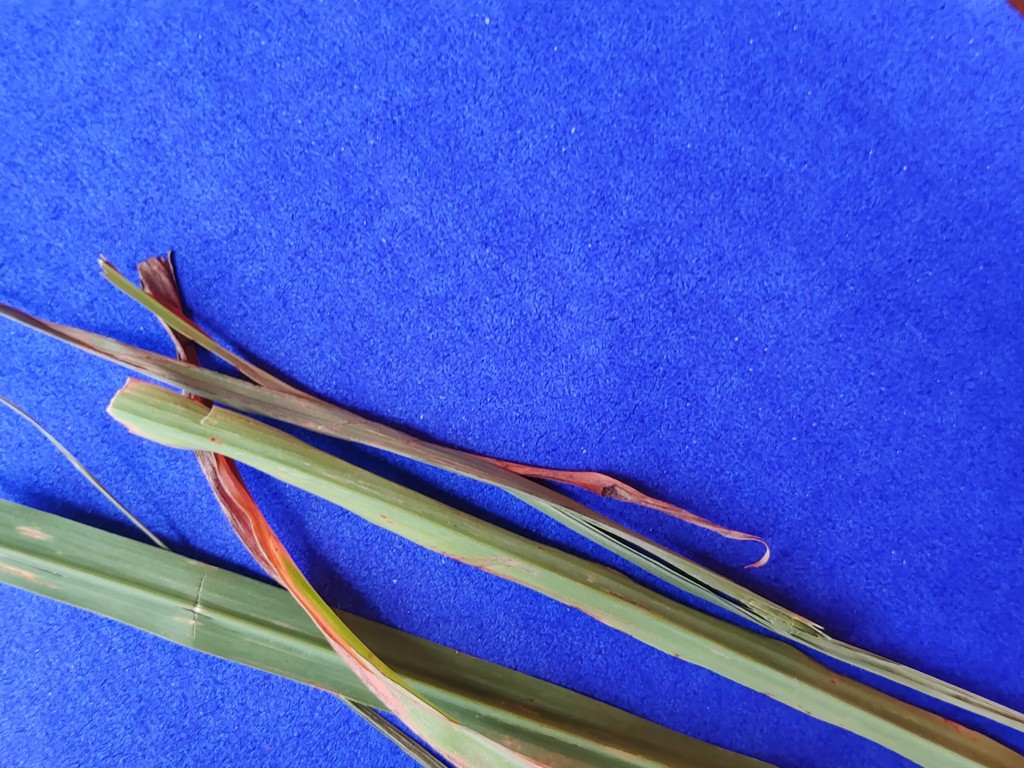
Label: Unhealthy